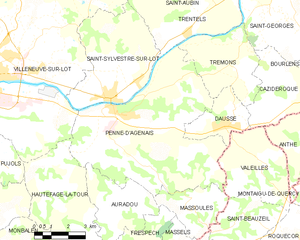
Penne-d’Agenais est une commune du Sud-Ouest de la France, située dans le département de Lot-et-Garonne.